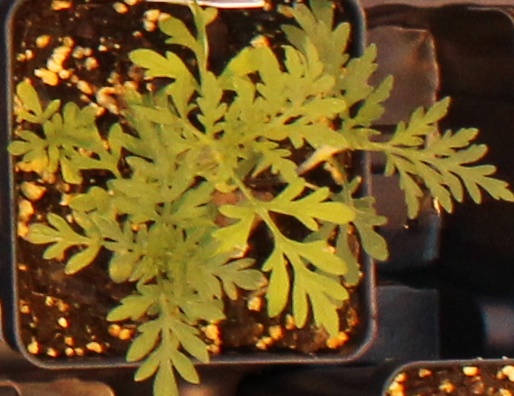
Label: Ragweed